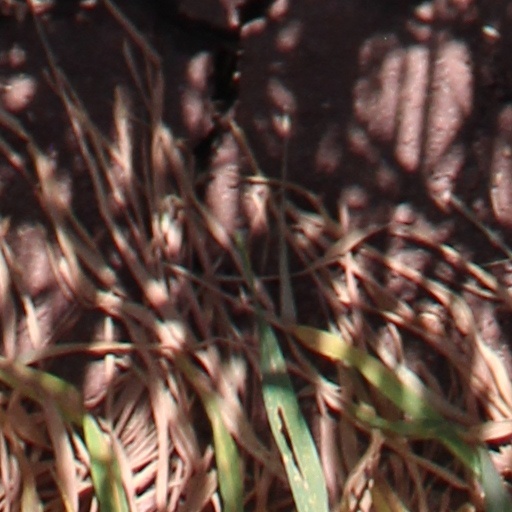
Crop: wheat